Avro Anson

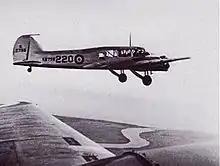
RAF Ansons conducting trials with airborne radar in 1937.

The Avro Anson was a twin-engine, low-wing cantilever monoplane. Developed as a general reconnaissance aircraft, it possessed many features that lent itself to the role, including considerable load-carrying ability, and long range. The structure of the Anson was relatively straightforward and uncomplicated, relying on proven methods and robust construction to produce an airframe that minimized maintenance requirements. Much of the internal structure retained similarities to the earlier Avro 652 airliner from which it had been developed. The Anson Mk I was furnished with a low-mounted one-piece wooden wing, composed of a combination of plywood and spruce throughout the wingbox and ribs. The fuselage was composed of a welded steel tubing framework which was principally clad in fabric; the exterior of the nose was clad in magnesium alloy.